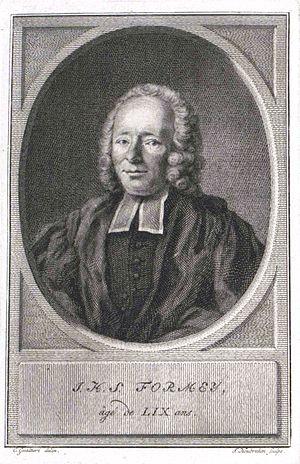
L’Académie royale des sciences de Prusse, à l’origine Kurfürstlich-Brandenburgische Societät der Wissenschaften, a été fondée à Berlin le 18 mars 1700, quatre ans après l'Académie des arts de Berlin à laquelle le terme d’« Académie de Berlin » peut également se référer.
Johann Heinrich Samuel Formey, né le 31 mai 1711 à Berlin où il est mort le 7 mars 1797, est un pasteur et homme de lettres allemand.